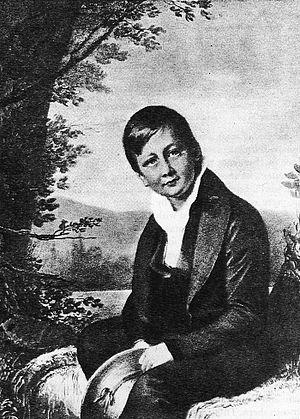
Pierre Edmond Boissier est un botaniste suisse, né le 25 mai 1810 à Genève et mort le 25 septembre 1885 à Valeyres-sous-Rances.